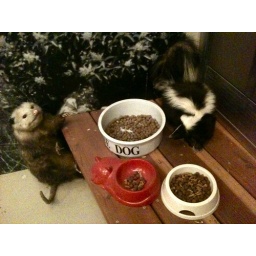
adorable possum and skunk taxidermy battle it out over some aged dog food. eaton canyon nature center, pasadena, ca.